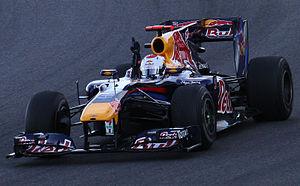
Le Grand Prix automobile du Japon 2010, disputé sur le Circuit de Suzuka le 10 octobre 2010, est la vingt-sixième édition du Grand Prix, la 836ᵉ course du championnat du monde de Formule 1 courue depuis 1950 et la seizième manche du championnat 2010.
Red Bull Racing est une société britannique qui engage l'écurie Red Bull Racing qui dispute le championnat du monde de Formule 1 sous licence autrichienne depuis 2007. L'écurie est fondée en 2005 avec le rachat par Red Bull de l'écurie Jaguar Racing. De 2010 à 2013, grâce à Mark Webber et Sebastian Vettel, Red Bull Racing remporte avec un moteur V8 Renault quatre titres de champion du monde des constructeurs tandis que Sebastian Vettel est couronné quatre fois de suite chez les pilotes.